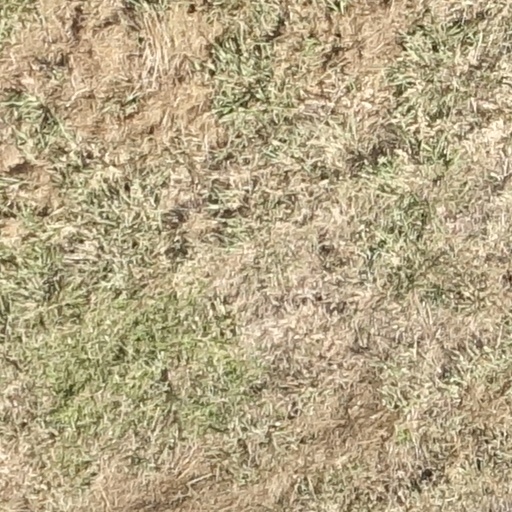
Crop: sorghum